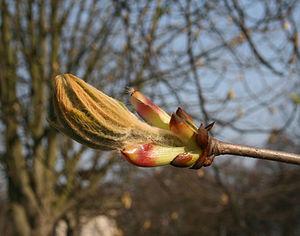
En botanique, un bourgeon est un ensemble de très jeunes pièces foliaires regroupées sur un axe végétatif extrêmement court. Il correspond généralement à une excroissance apparaissant sur certaines parties des végétaux et donnant naissance aux branches, aux feuilles, aux fleurs et aux fruits.